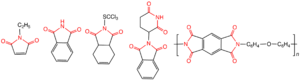
En chimie, les composés organiques peuvent être considérés comme constitués d'un squelette relativement non réactif appelé l'alcane parent en nomenclature substitutive, et d’un ou plusieurs groupes fonctionnels. Le groupe fonctionnel est un atome, ou un groupe d'atomes, qui a des propriétés chimiques similaires chaque fois qu'il est présent dans des composés différents. Il définit les propriétés caractéristiques physiques et chimiques des familles de composés organiques.